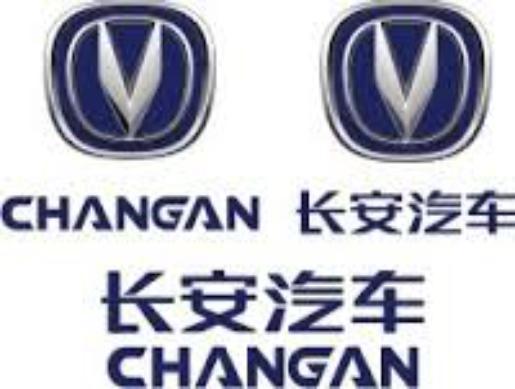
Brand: chang'an-2
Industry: Transportation